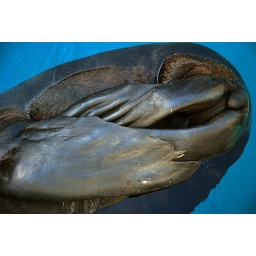
A sea lion sleeping in the water &amp;quot;jug handle&amp;quot; style.